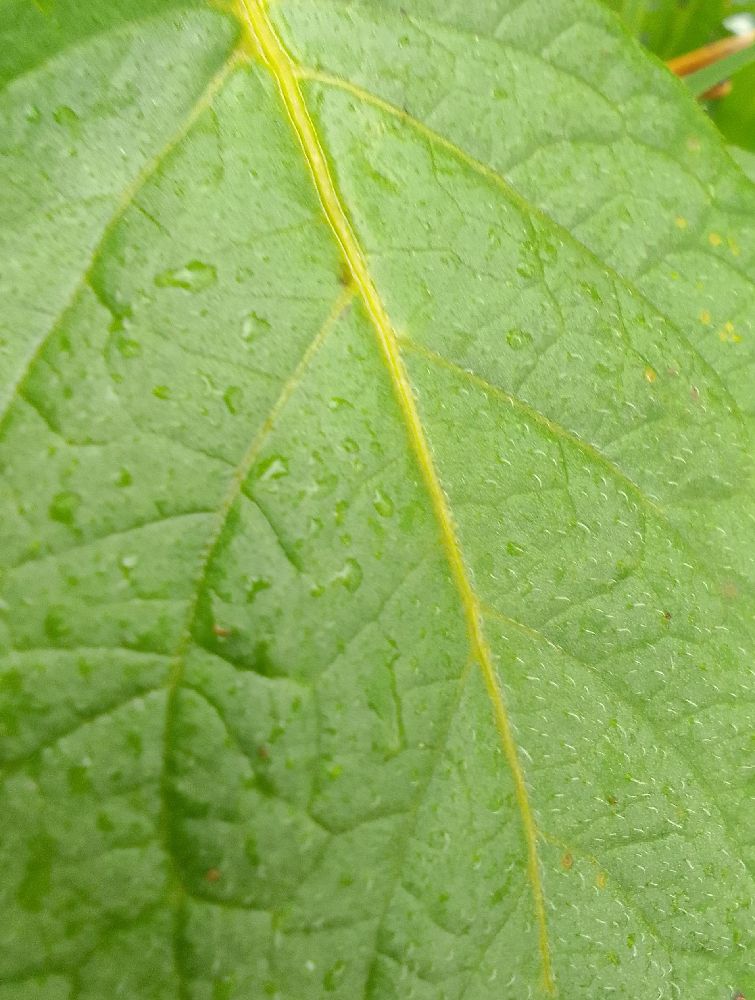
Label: Healthy